Dafydd ap Hywel Grythor

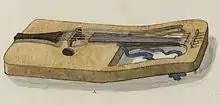
Cruth watercolour

Dafydd ap Hywel Grythor was a 16th century Welsh crwth player. He is known to have attended and performed at Caerwys Eisteddfod in May 1568.